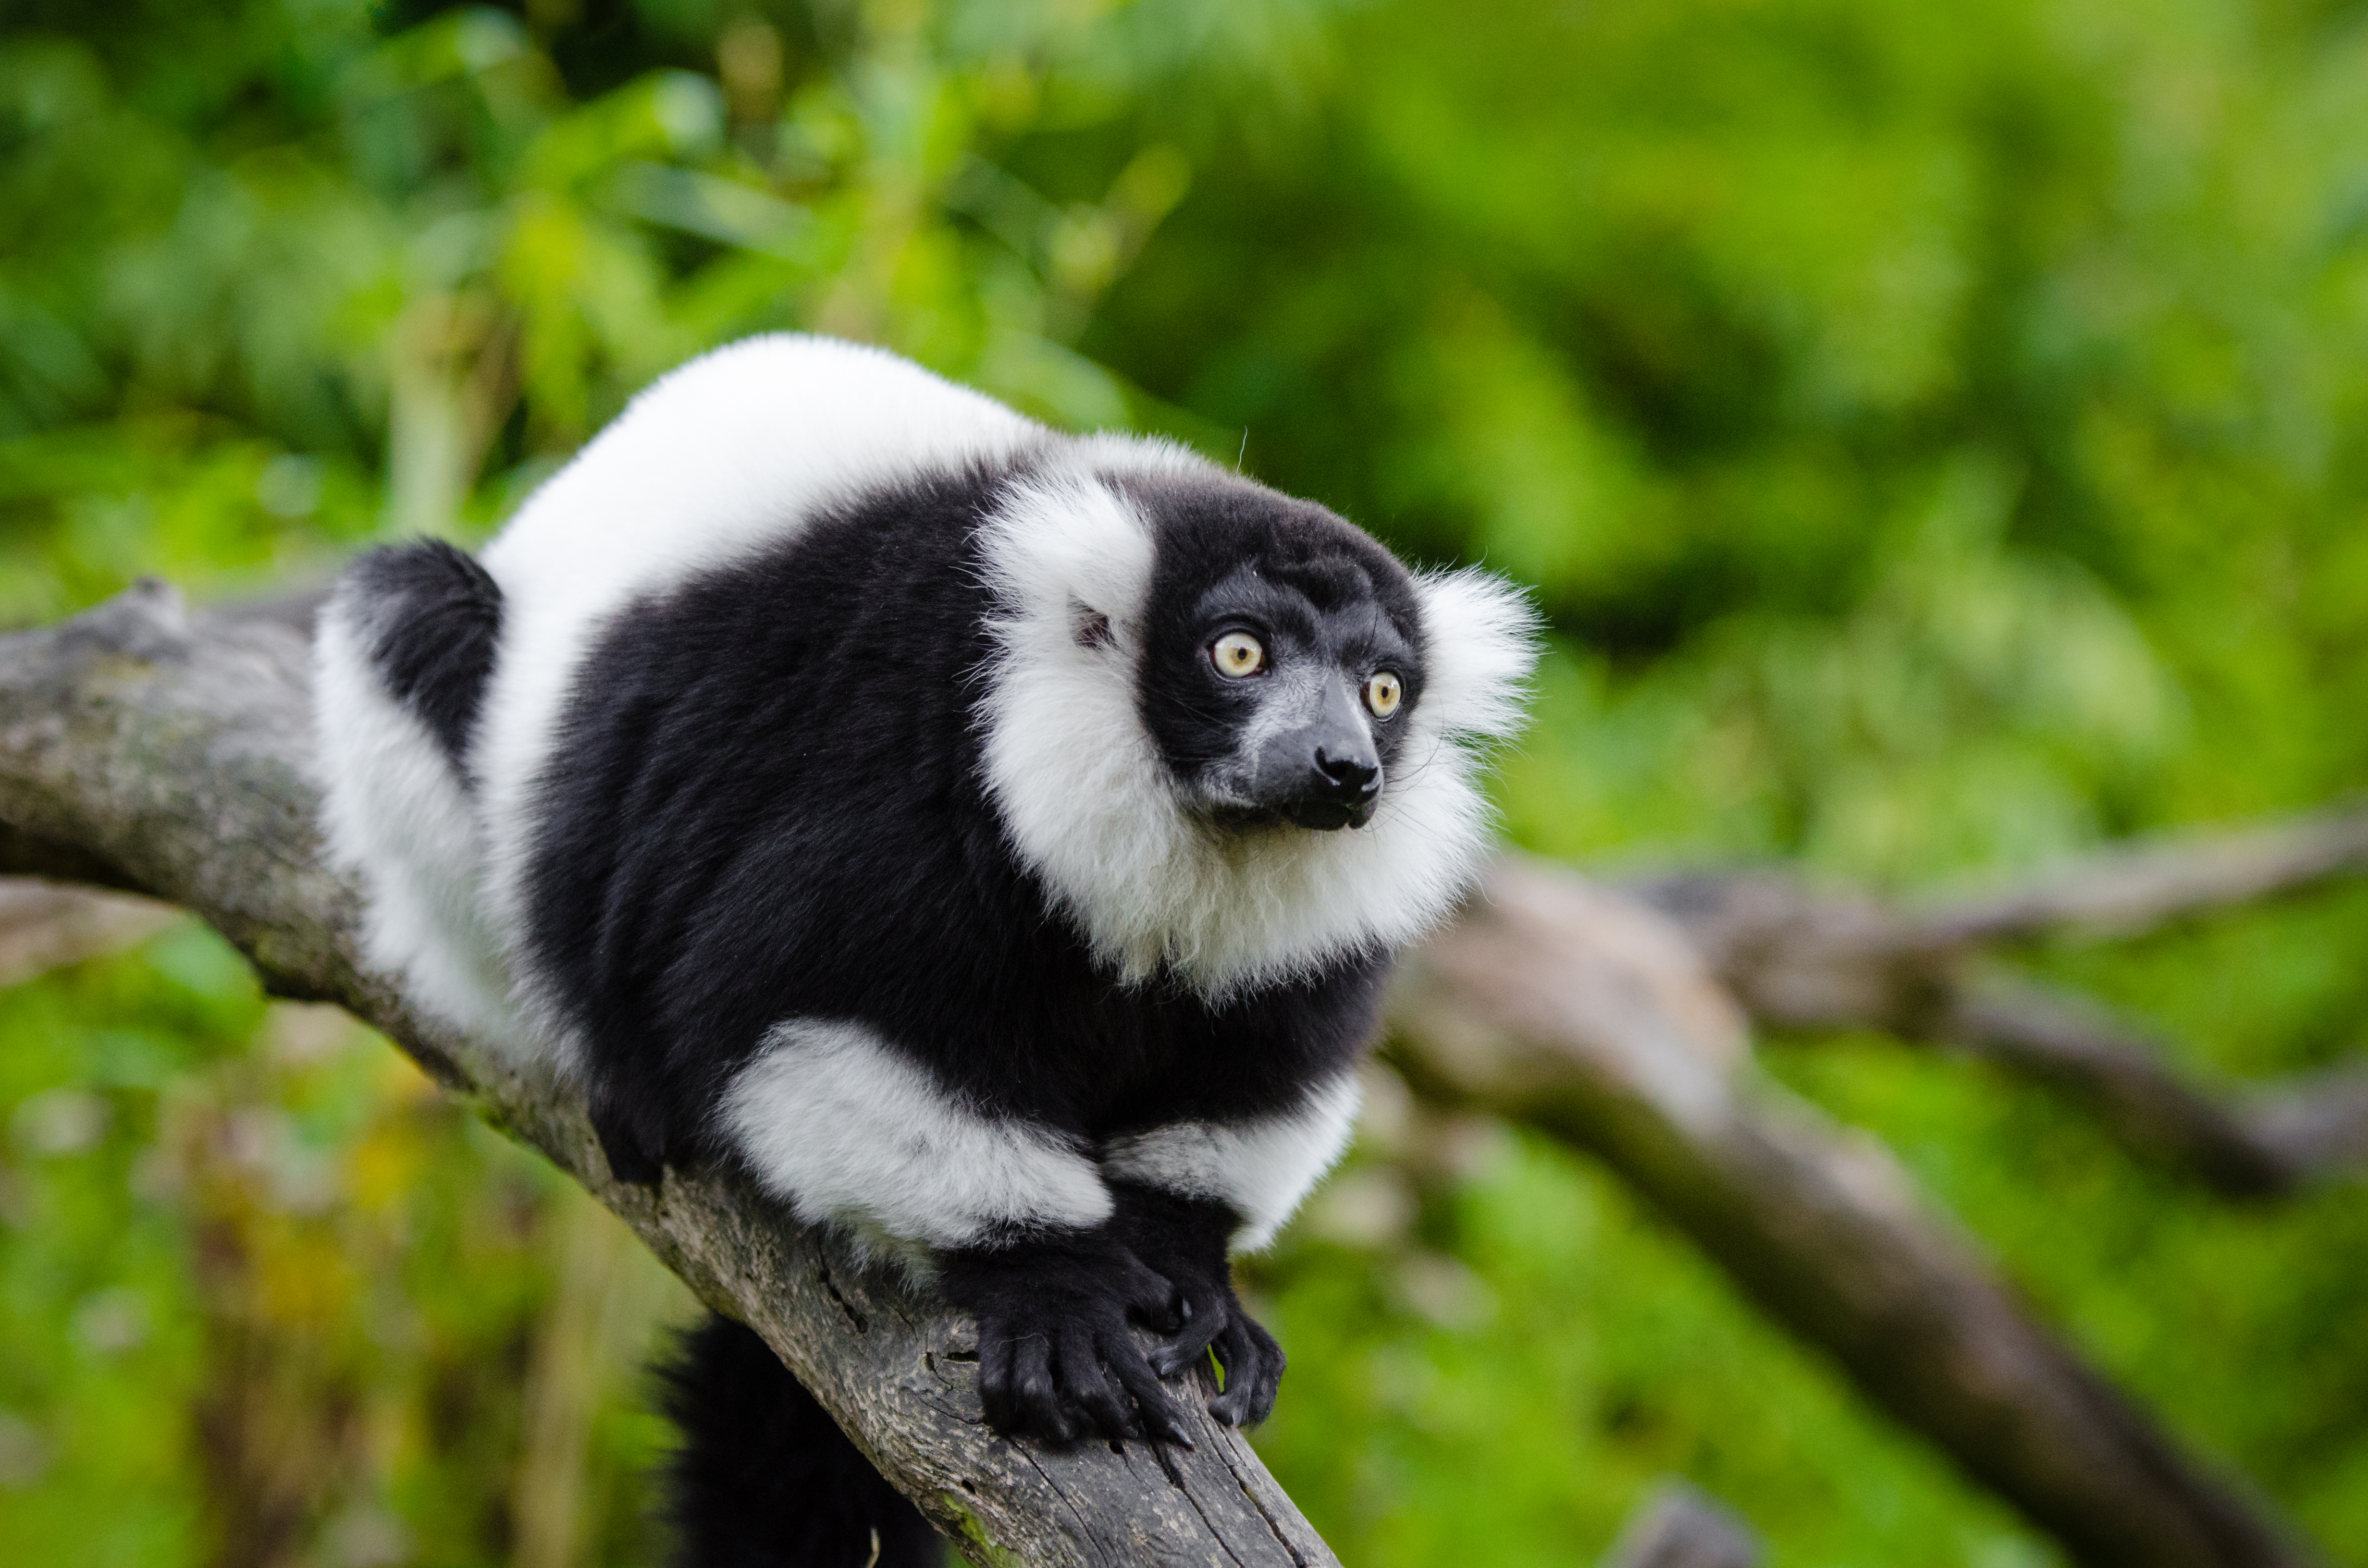
wildlife, zoo, mammal, fauna, primate, vertebrate, lemur, new world monkey